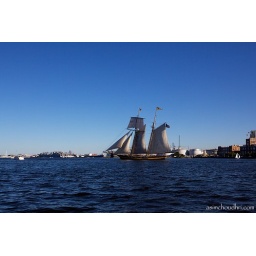
an old school sail boat in baltimore's inner harbor, as seen from a water taxi...